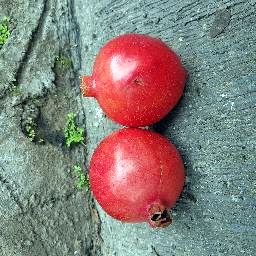
Fruit: Pomegranate
Quality: Good